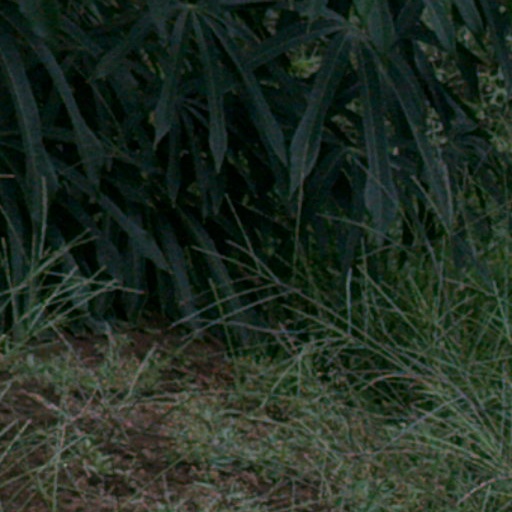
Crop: cassava